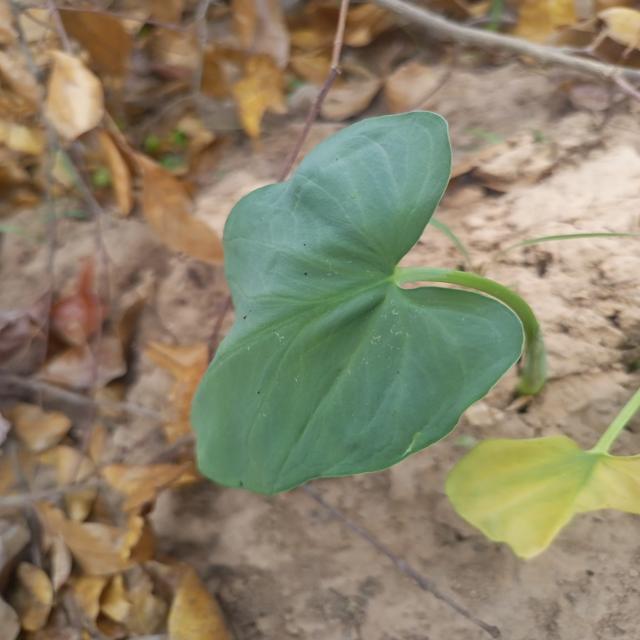
Label: Healthy